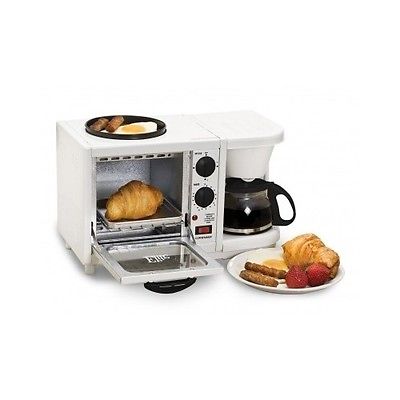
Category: coffee maker